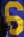
Number: 6